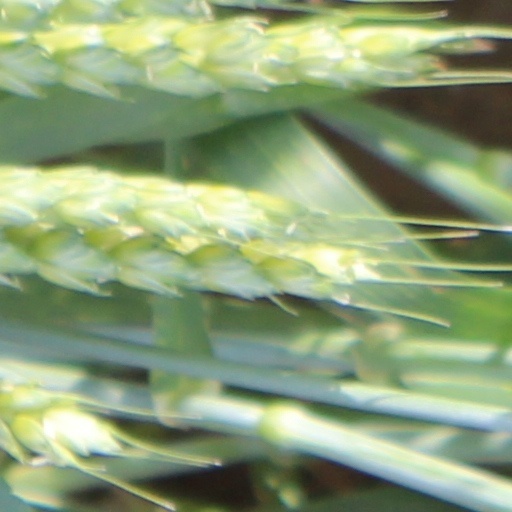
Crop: wheat